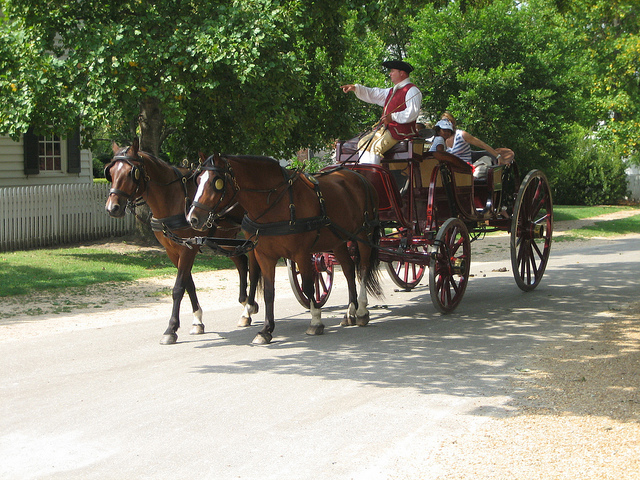
user: Given an image and a question. Answer the question in a short answer. Question: Who is guiding the horseback chariot? Short Answer:
assistant: coachman